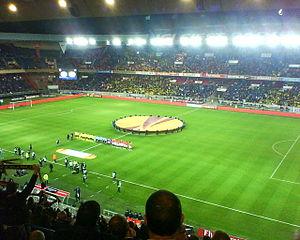
Le Parc des Princes lors de la présentation des équipes lors du match Paris SG-Borussia Dortmund d'Europa League du 4 novembre 2010
La Ligue Europa 2010-2011 est la deuxième édition de la Ligue Europa, qui remplace la Coupe UEFA.
Le Paris Saint-Germain Football Club, couramment abrégé en Paris Saint-Germain FC, Paris Saint-Germain, Paris SG, ou PSG, est un club de football français, basé à Saint-Germain-en-Laye et à Paris. C'est la section football du Paris Saint-Germain omnisports. Club le plus titré de France, il est présent en première division du Championnat de France en 1971/1972 et depuis 1974. Il s'entraîne au Camp des Loges à Saint-Germain-en-Laye et joue au Parc des Princes à Paris.